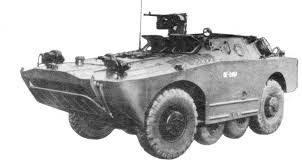
Label: BRDM